A Faithful Soldier of Pancho Villa

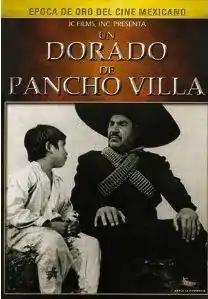
Film poster

A Faithful Soldier of Pancho Villa is a 1967 Mexican drama film written, directed by and starring Emilio Fernández. It was entered into the 5th Moscow International Film Festival.